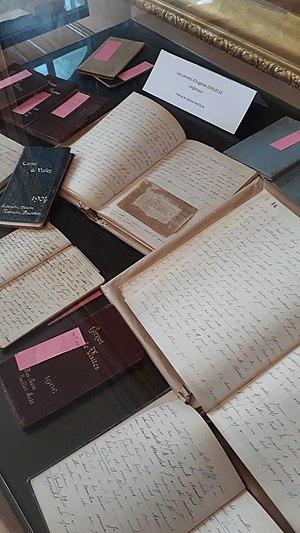
Ensemble de cahiers manuscrits rédigés pendant la première guerre mondiale par Eugénie Deruelle
Fernande-Eugénie-Anastasie Deruelle, née Durin le 5 mars 1853 à Sains-Richaumont et morte le 21 septembre 1927 dans le même bourg, est l’auteur d’un journal intime rédigé durant la Première Guerre mondiale sous la forme de trente-deux carnets manuscrits dont dix-neuf ont pu être retrouvés.